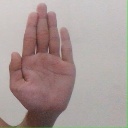
अक्षर: ध